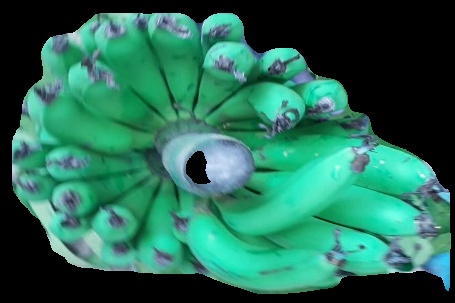
Variety: pachbale
Grade: grade2